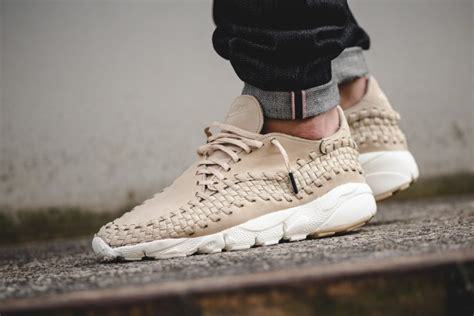
Brand: Nike
Model: Air Footscape Woven